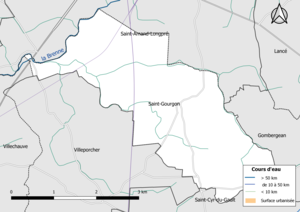
Carte du réseau hydrographique de la commune de fr:Saint-Gourgon (Loir-et-Cher, France).
Saint-Gourgon est une commune française située dans le département de Loir-et-Cher, en région Centre-Val de Loire.